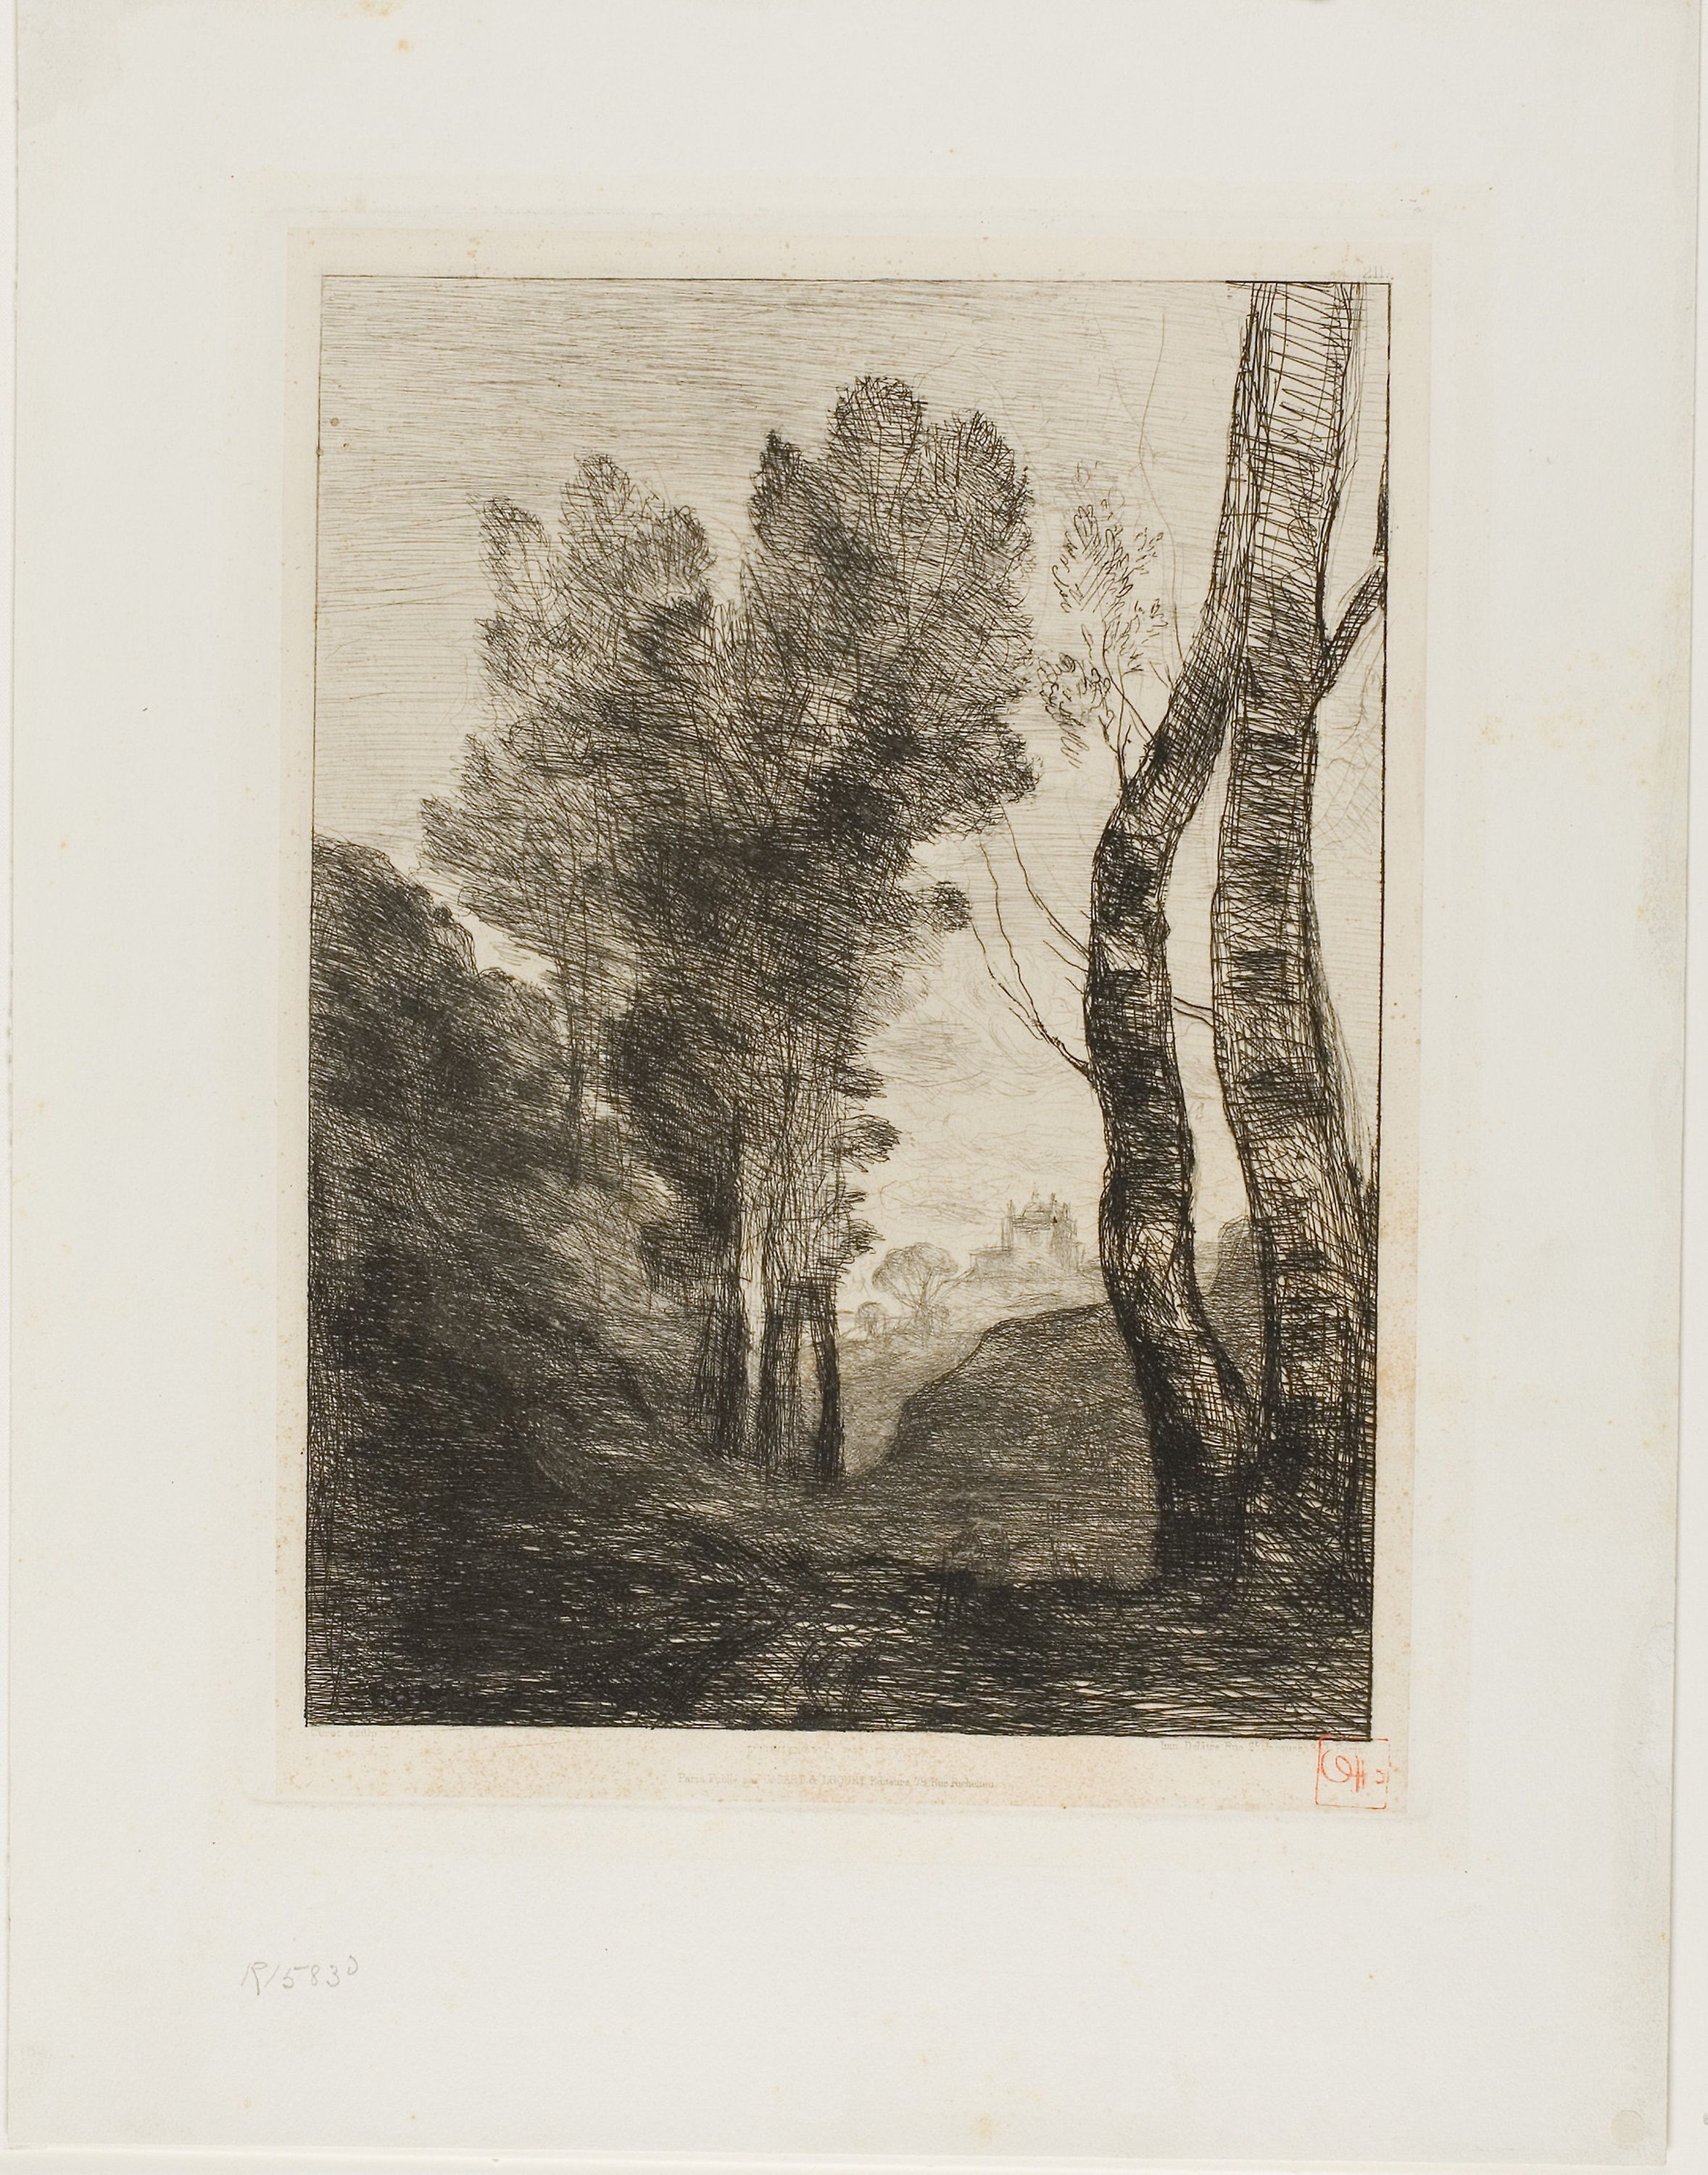
picture frame, giraffe, art, tree, giraffidae, painting, artwork, modern art, visual arts